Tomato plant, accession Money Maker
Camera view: vertical (180 deg); turntable rotation: 30 degrees
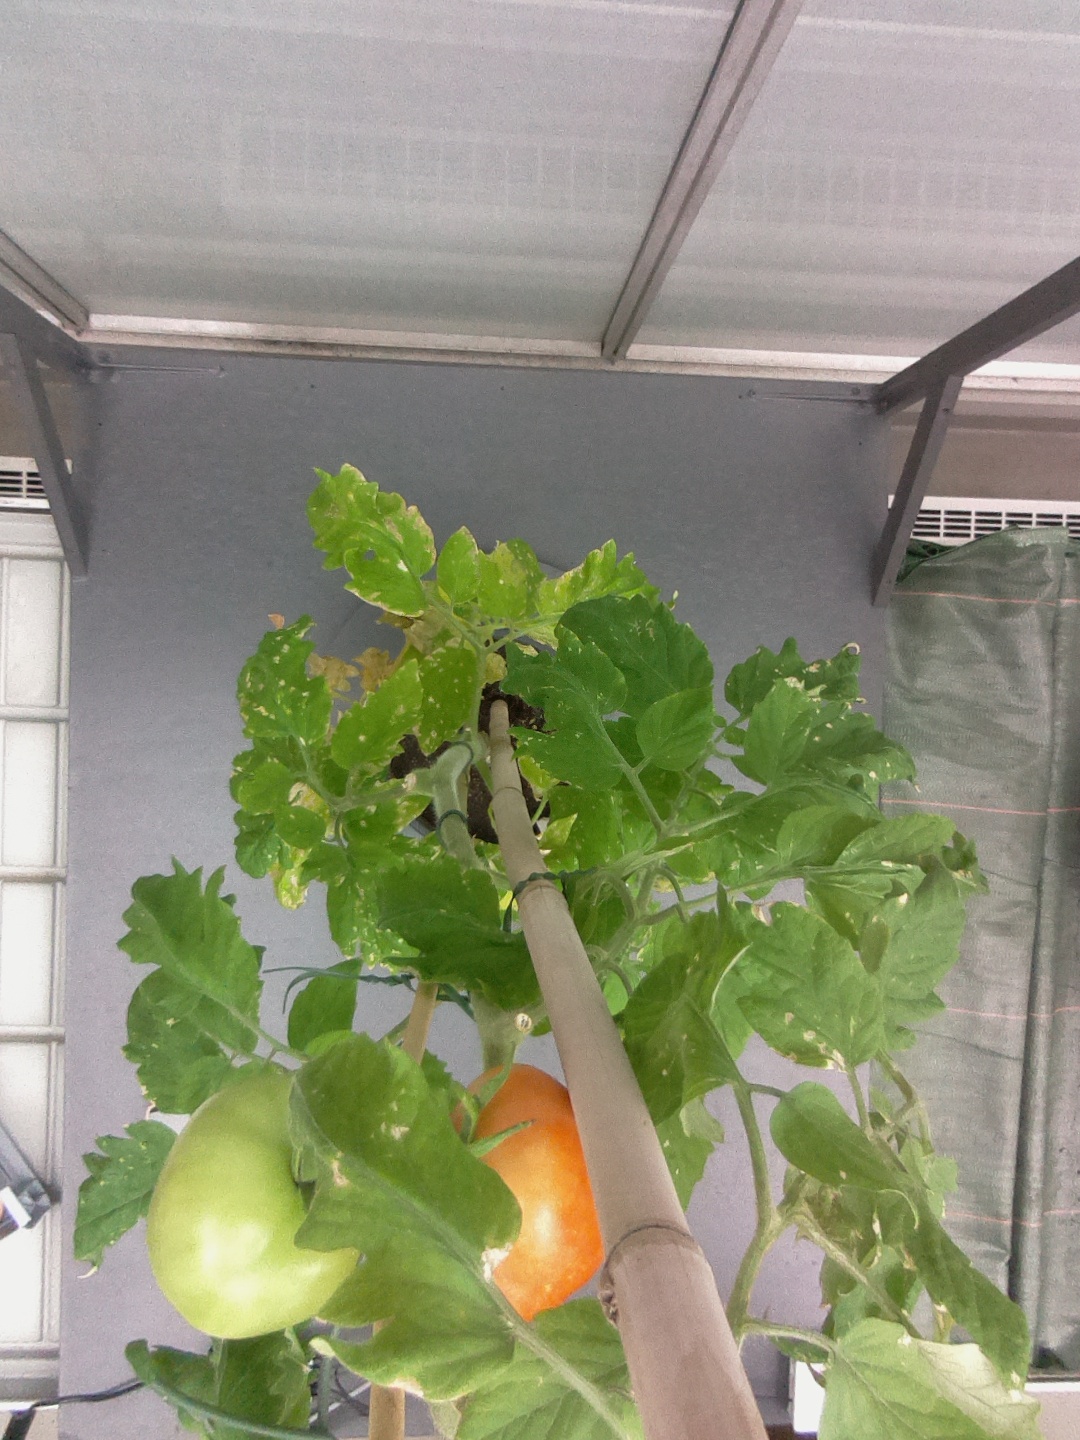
BBCH growth stage 82: 20%-30% of fruits show typical fully ripe color